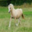
Label: horse